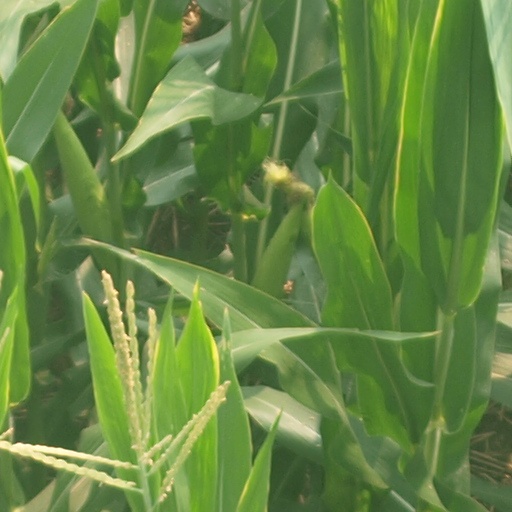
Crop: maize; corn